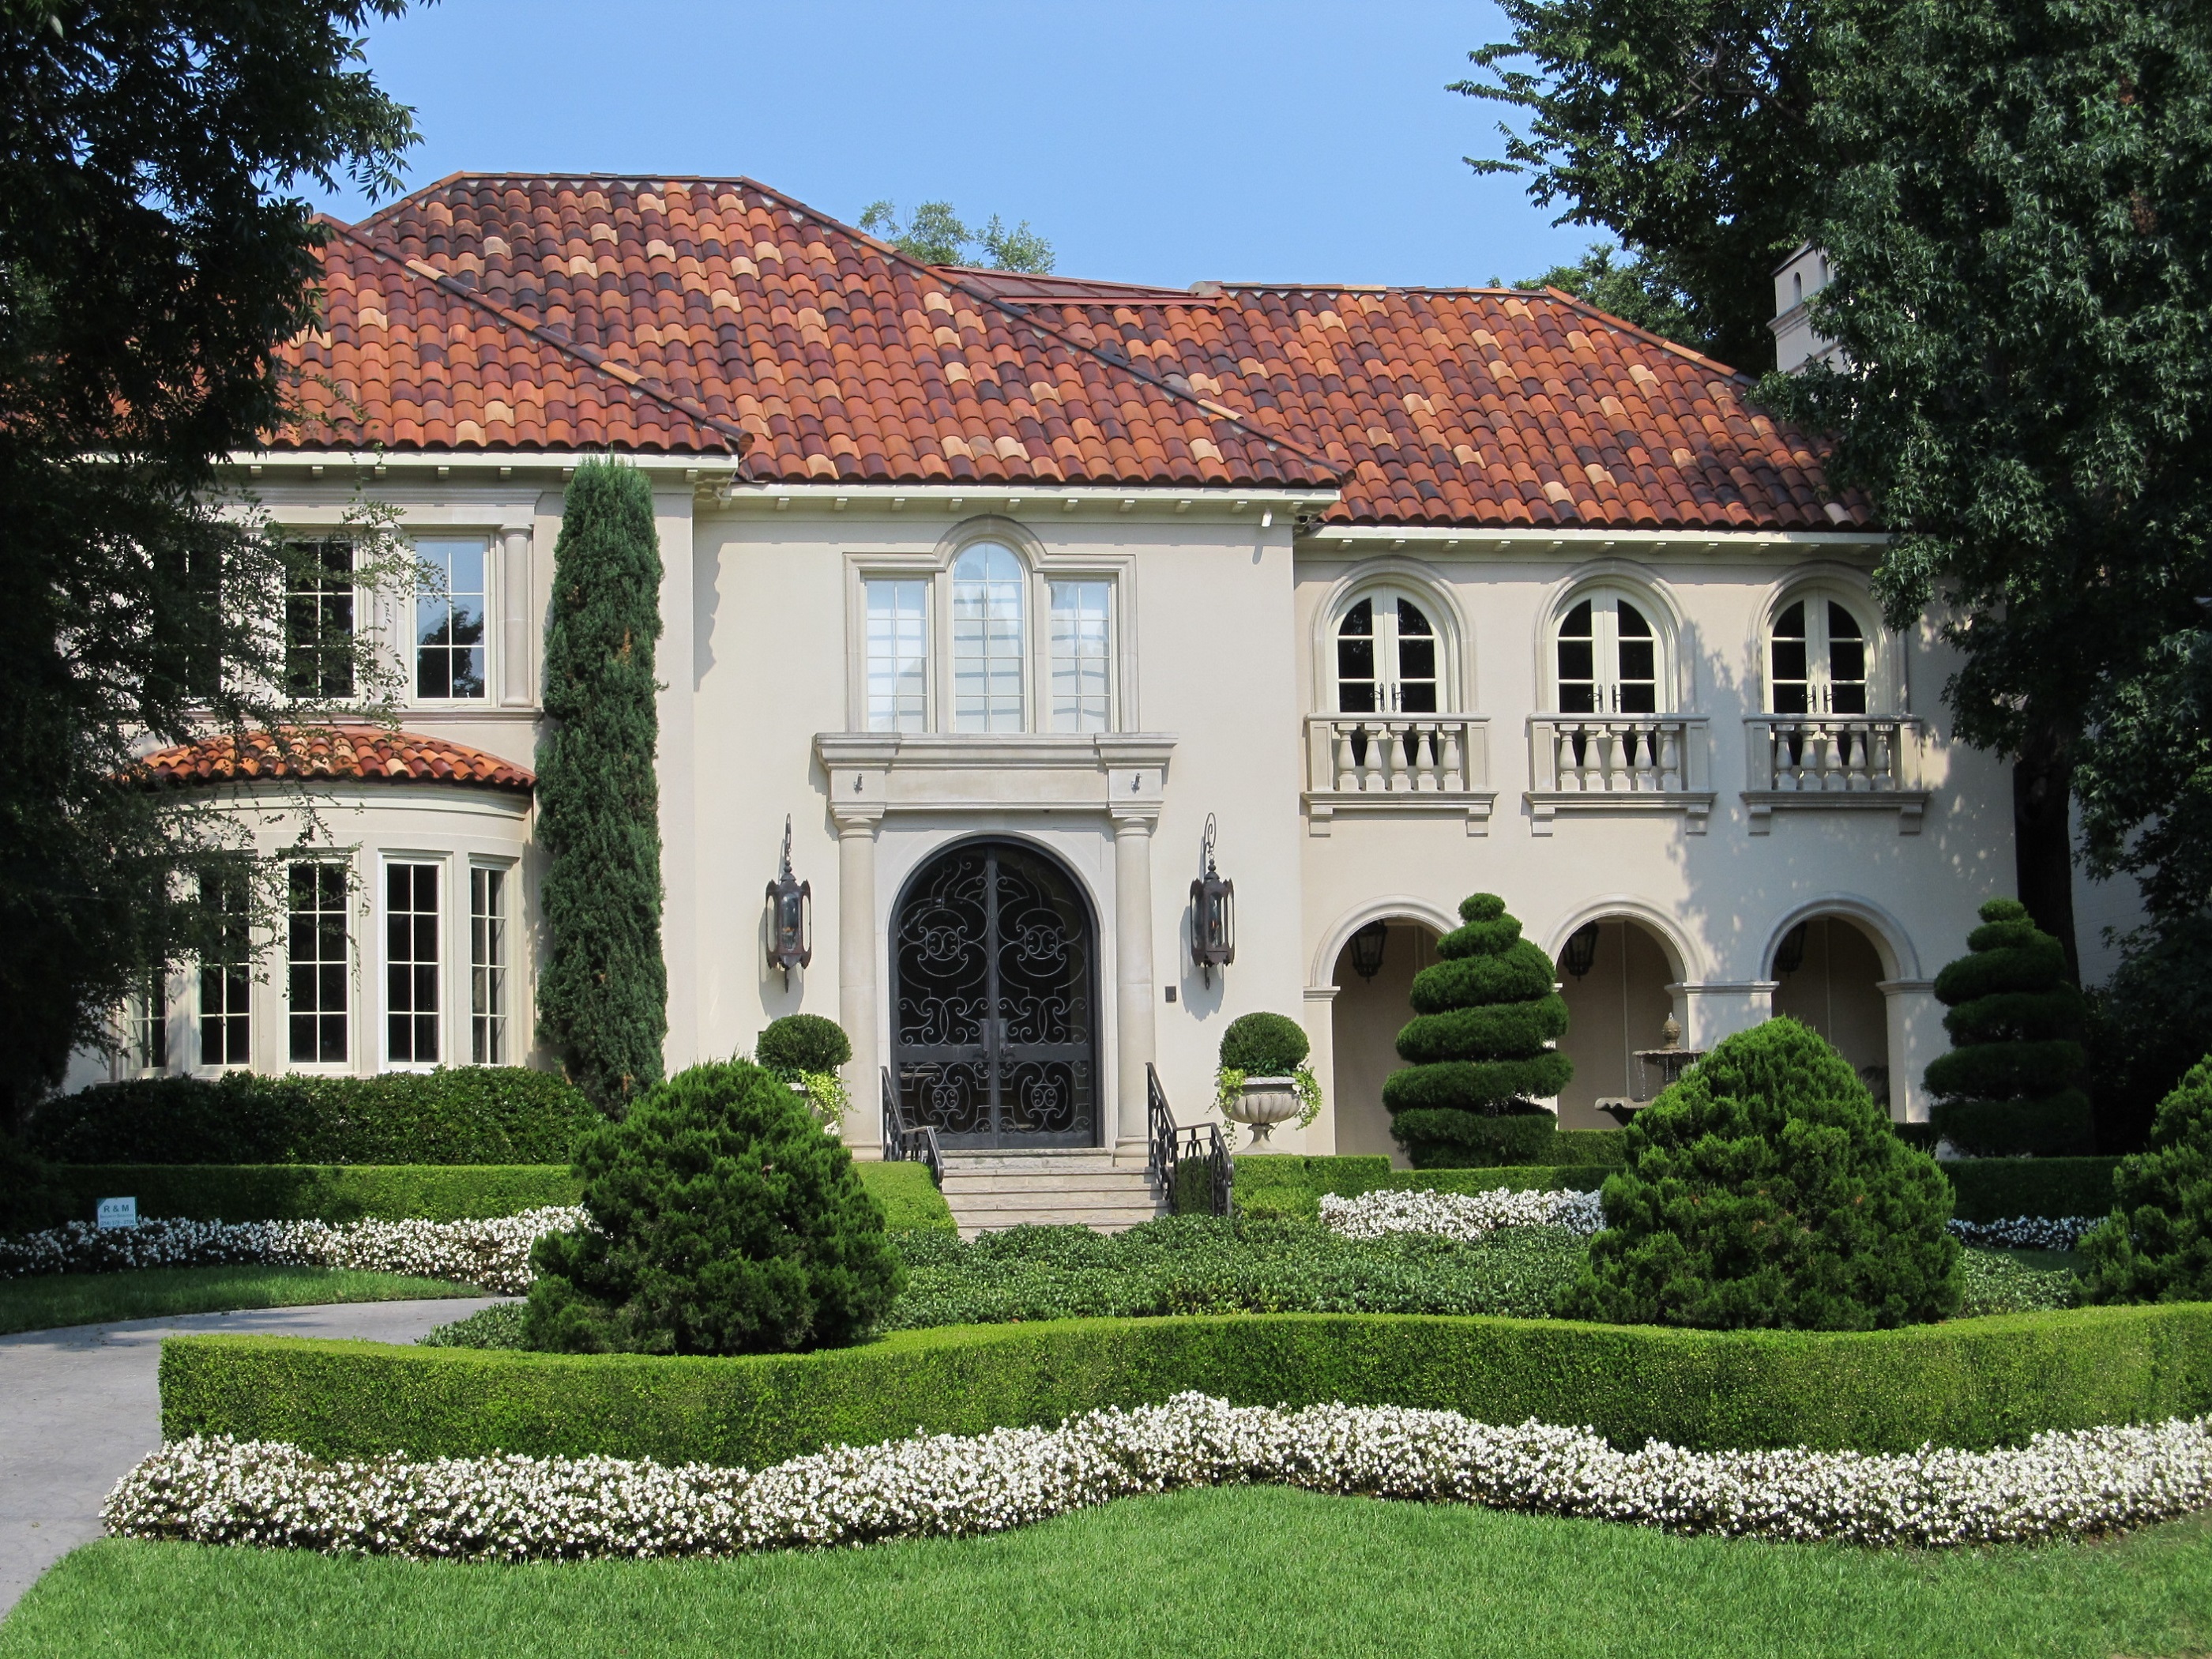
architecture, structure, lawn, villa, mansion, house, roof, building, chateau, palace, home, cottage, residence, property, tile, residential, garden, landscaping, courtyard, luxury, estate, manor house, stately home